Sophia Peletier

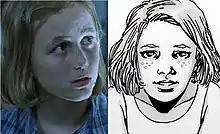
Sophia, as portrayed by Madison Lintz in the television series ("left") and as depicted in the comic book series ("right").

Sophia Grimes ("née" unknown, Sophia Peletier in television series) is a fictional character from the comic series "The Walking Dead" and was portrayed by Madison Lintz in the television series of the same name. She is the daughter of Carol, who is fiercely protective of her, as is Carl Grimes, with whom she becomes close friends during the zombie outbreak. She becomes a major focal point in both media, despite her limited involvement in many of the central conflicts faced by the other characters.